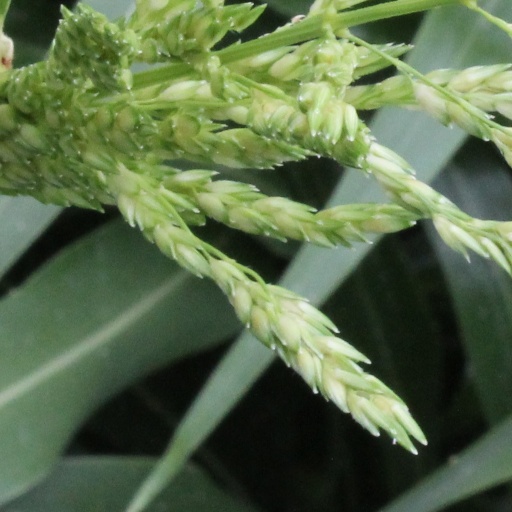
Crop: sorghum